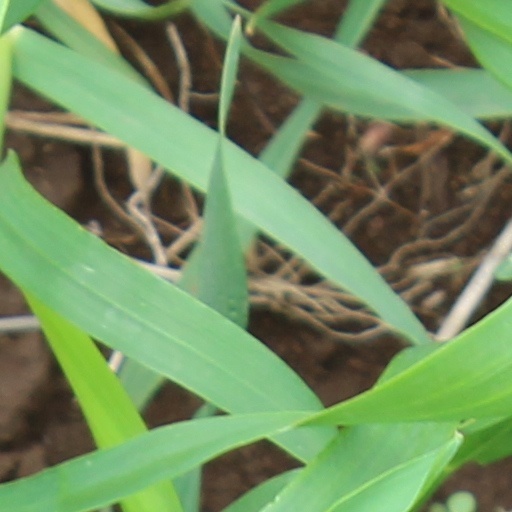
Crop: wheat